Greeks

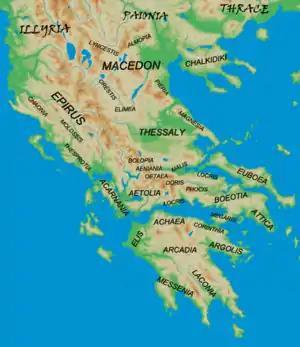
Map showing the major regions of mainland ancient Greece, and adjacent "barbarian" lands

The roots of Greek success in the Ottoman Empire can be traced to the Greek tradition of education and commerce exemplified in the Phanariotes. It was the wealth of the extensive merchant class that provided the material basis for the intellectual revival that was the prominent feature of Greek life in the half century and more leading to the outbreak of the Greek War of Independence in 1821. Not coincidentally, on the eve of 1821, the three most important centres of Greek learning were situated in Chios, Smyrna and Aivali, all three major centres of Greek commerce. Greek success was also favoured by Greek domination in the leadership of the Eastern Orthodox church.